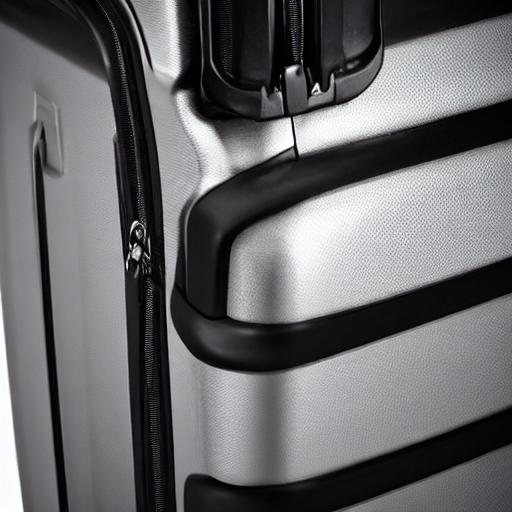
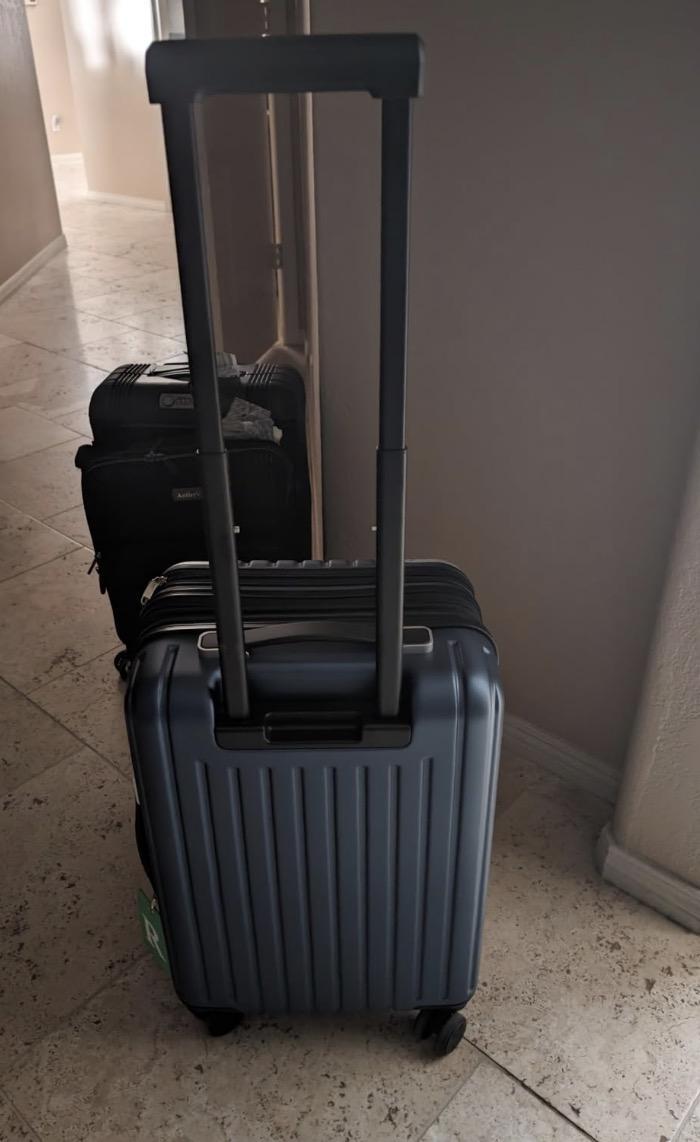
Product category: items_tea
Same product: no